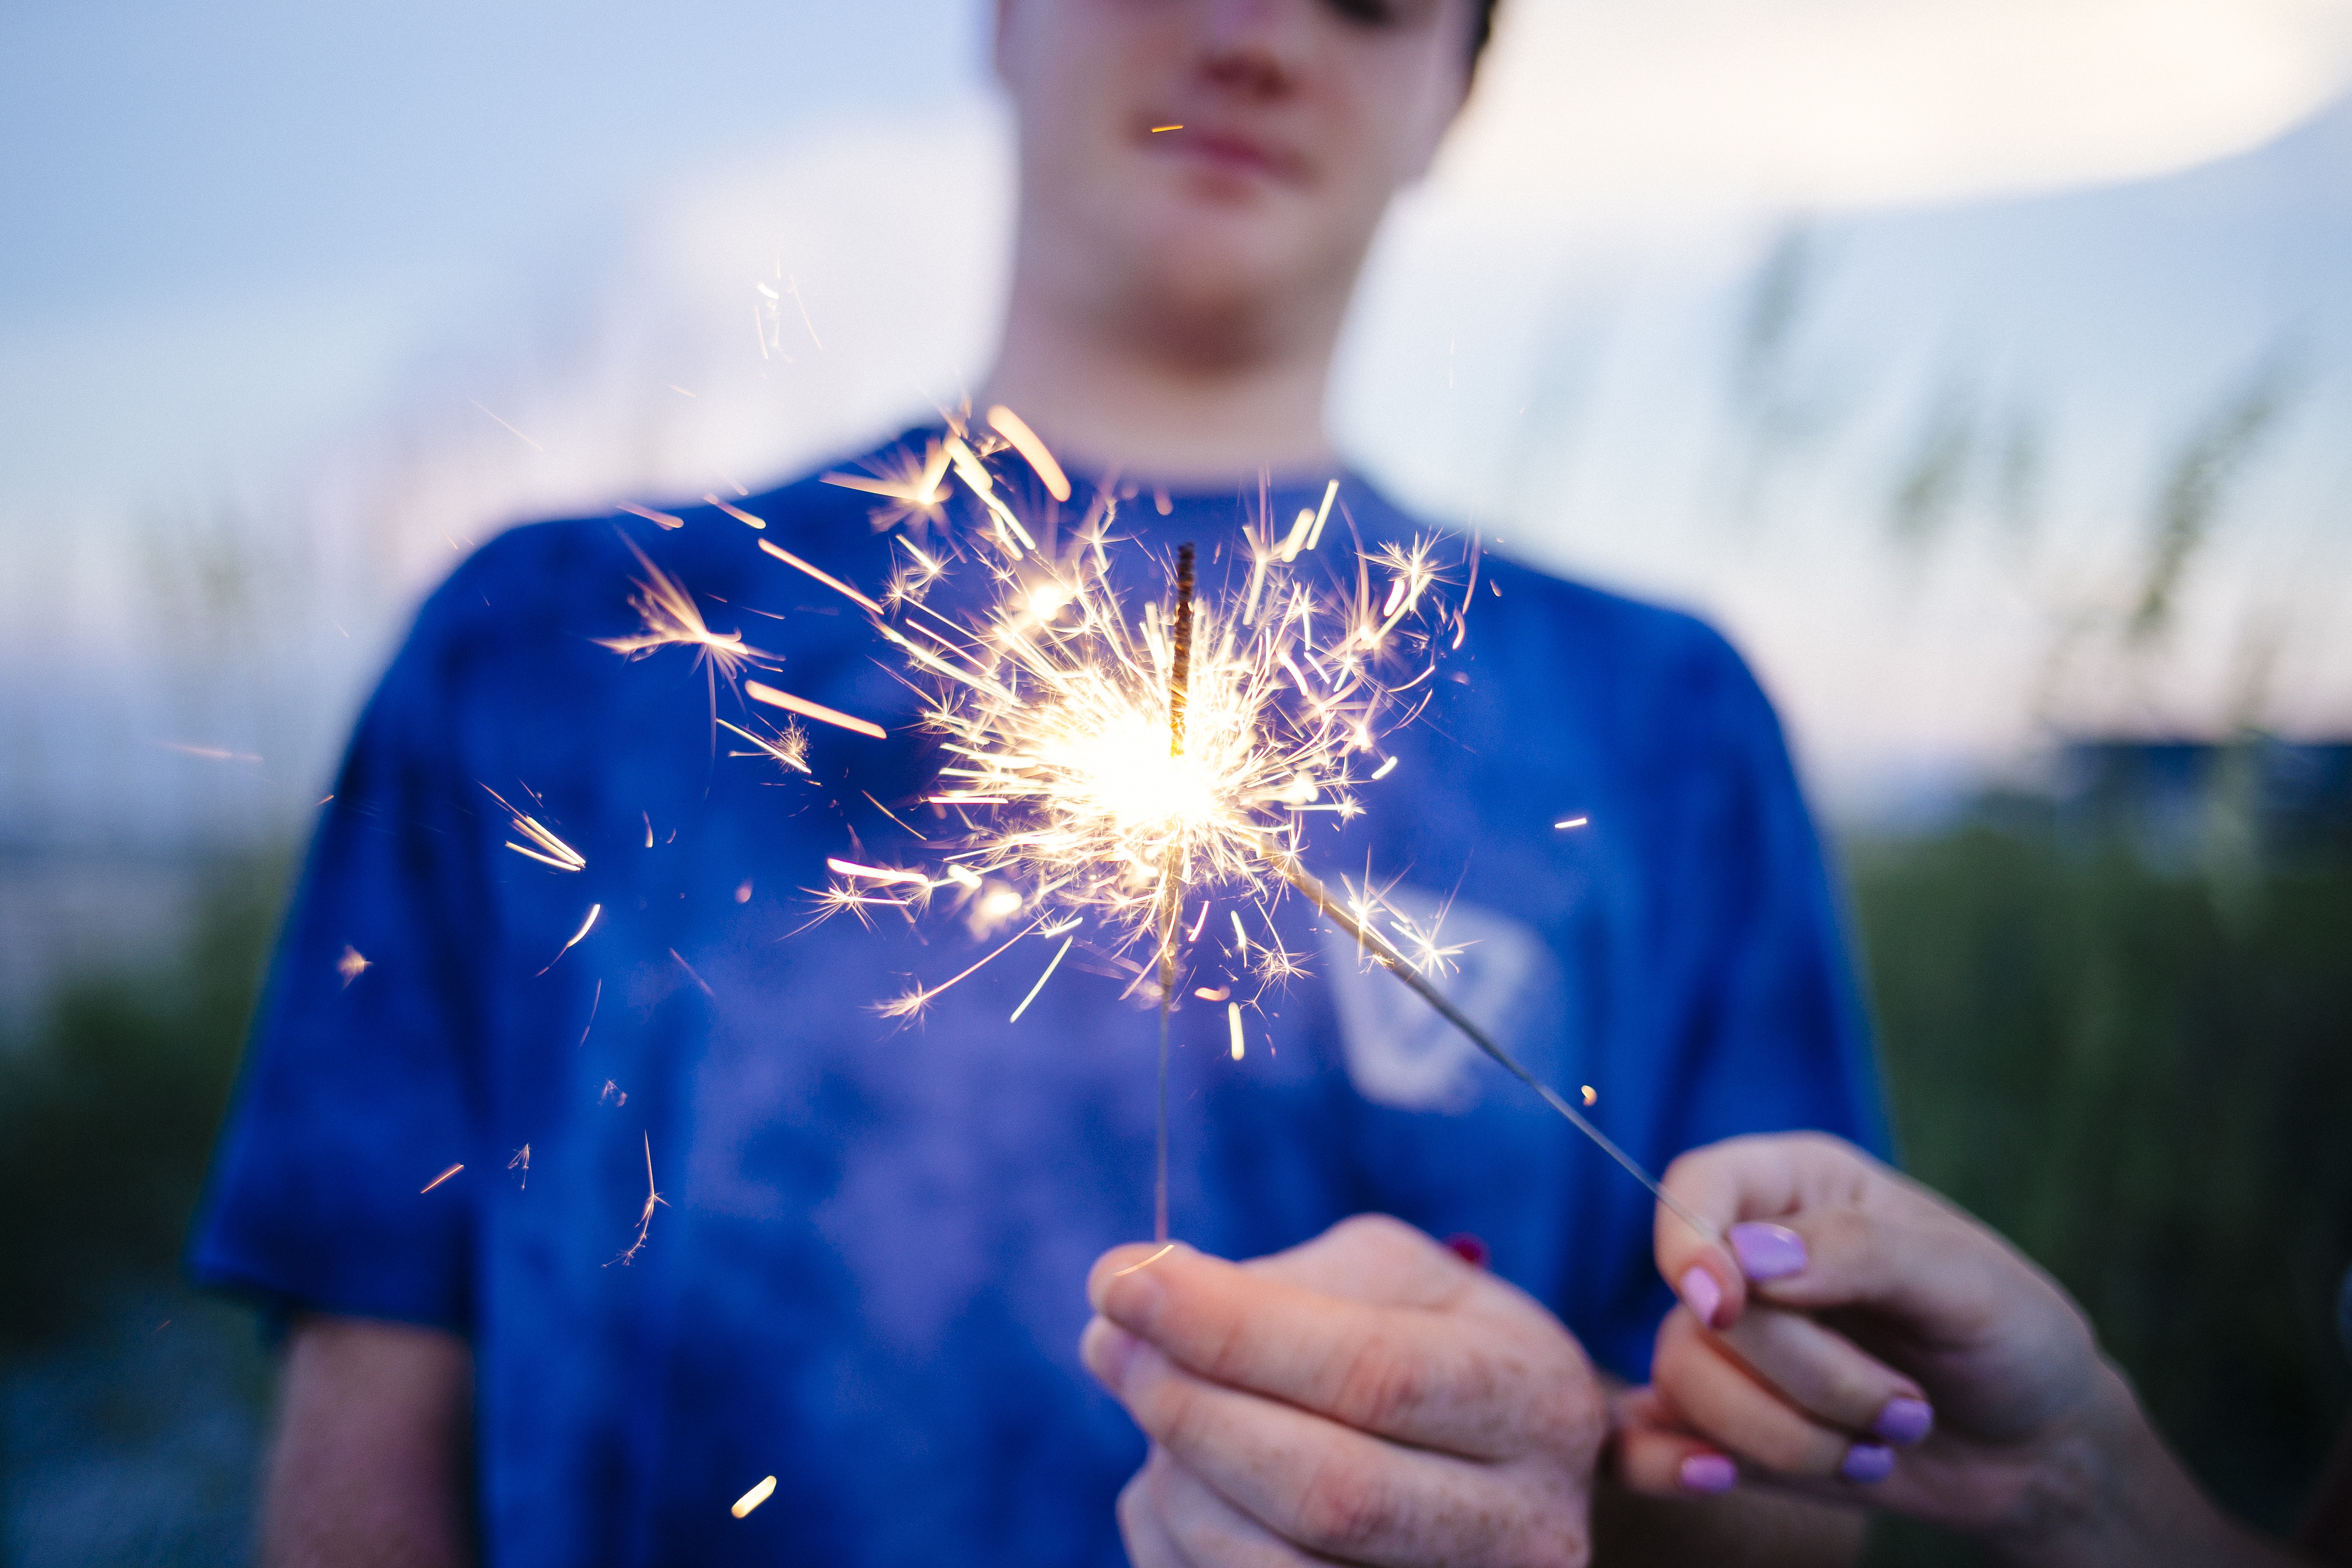
hand, man, grass, winter, light, blur, people, girl, woman, photography, sunlight, flower, boy, celebration, portrait, spring, child, blue, outdoors, festival, fun, adult